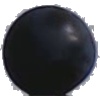
Label: Grape Blue 1